Breveté SGDG

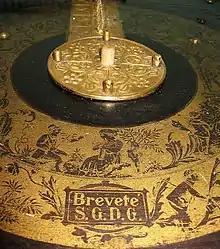
Breveté SGDG on an Ariston music player

Breveté SGDG was a French type of patent that ceased to exist in 1968. The name was a common abbreviation for ""Breveté Sans Garantie Du Gouvernement“" (patent without government guarantees).